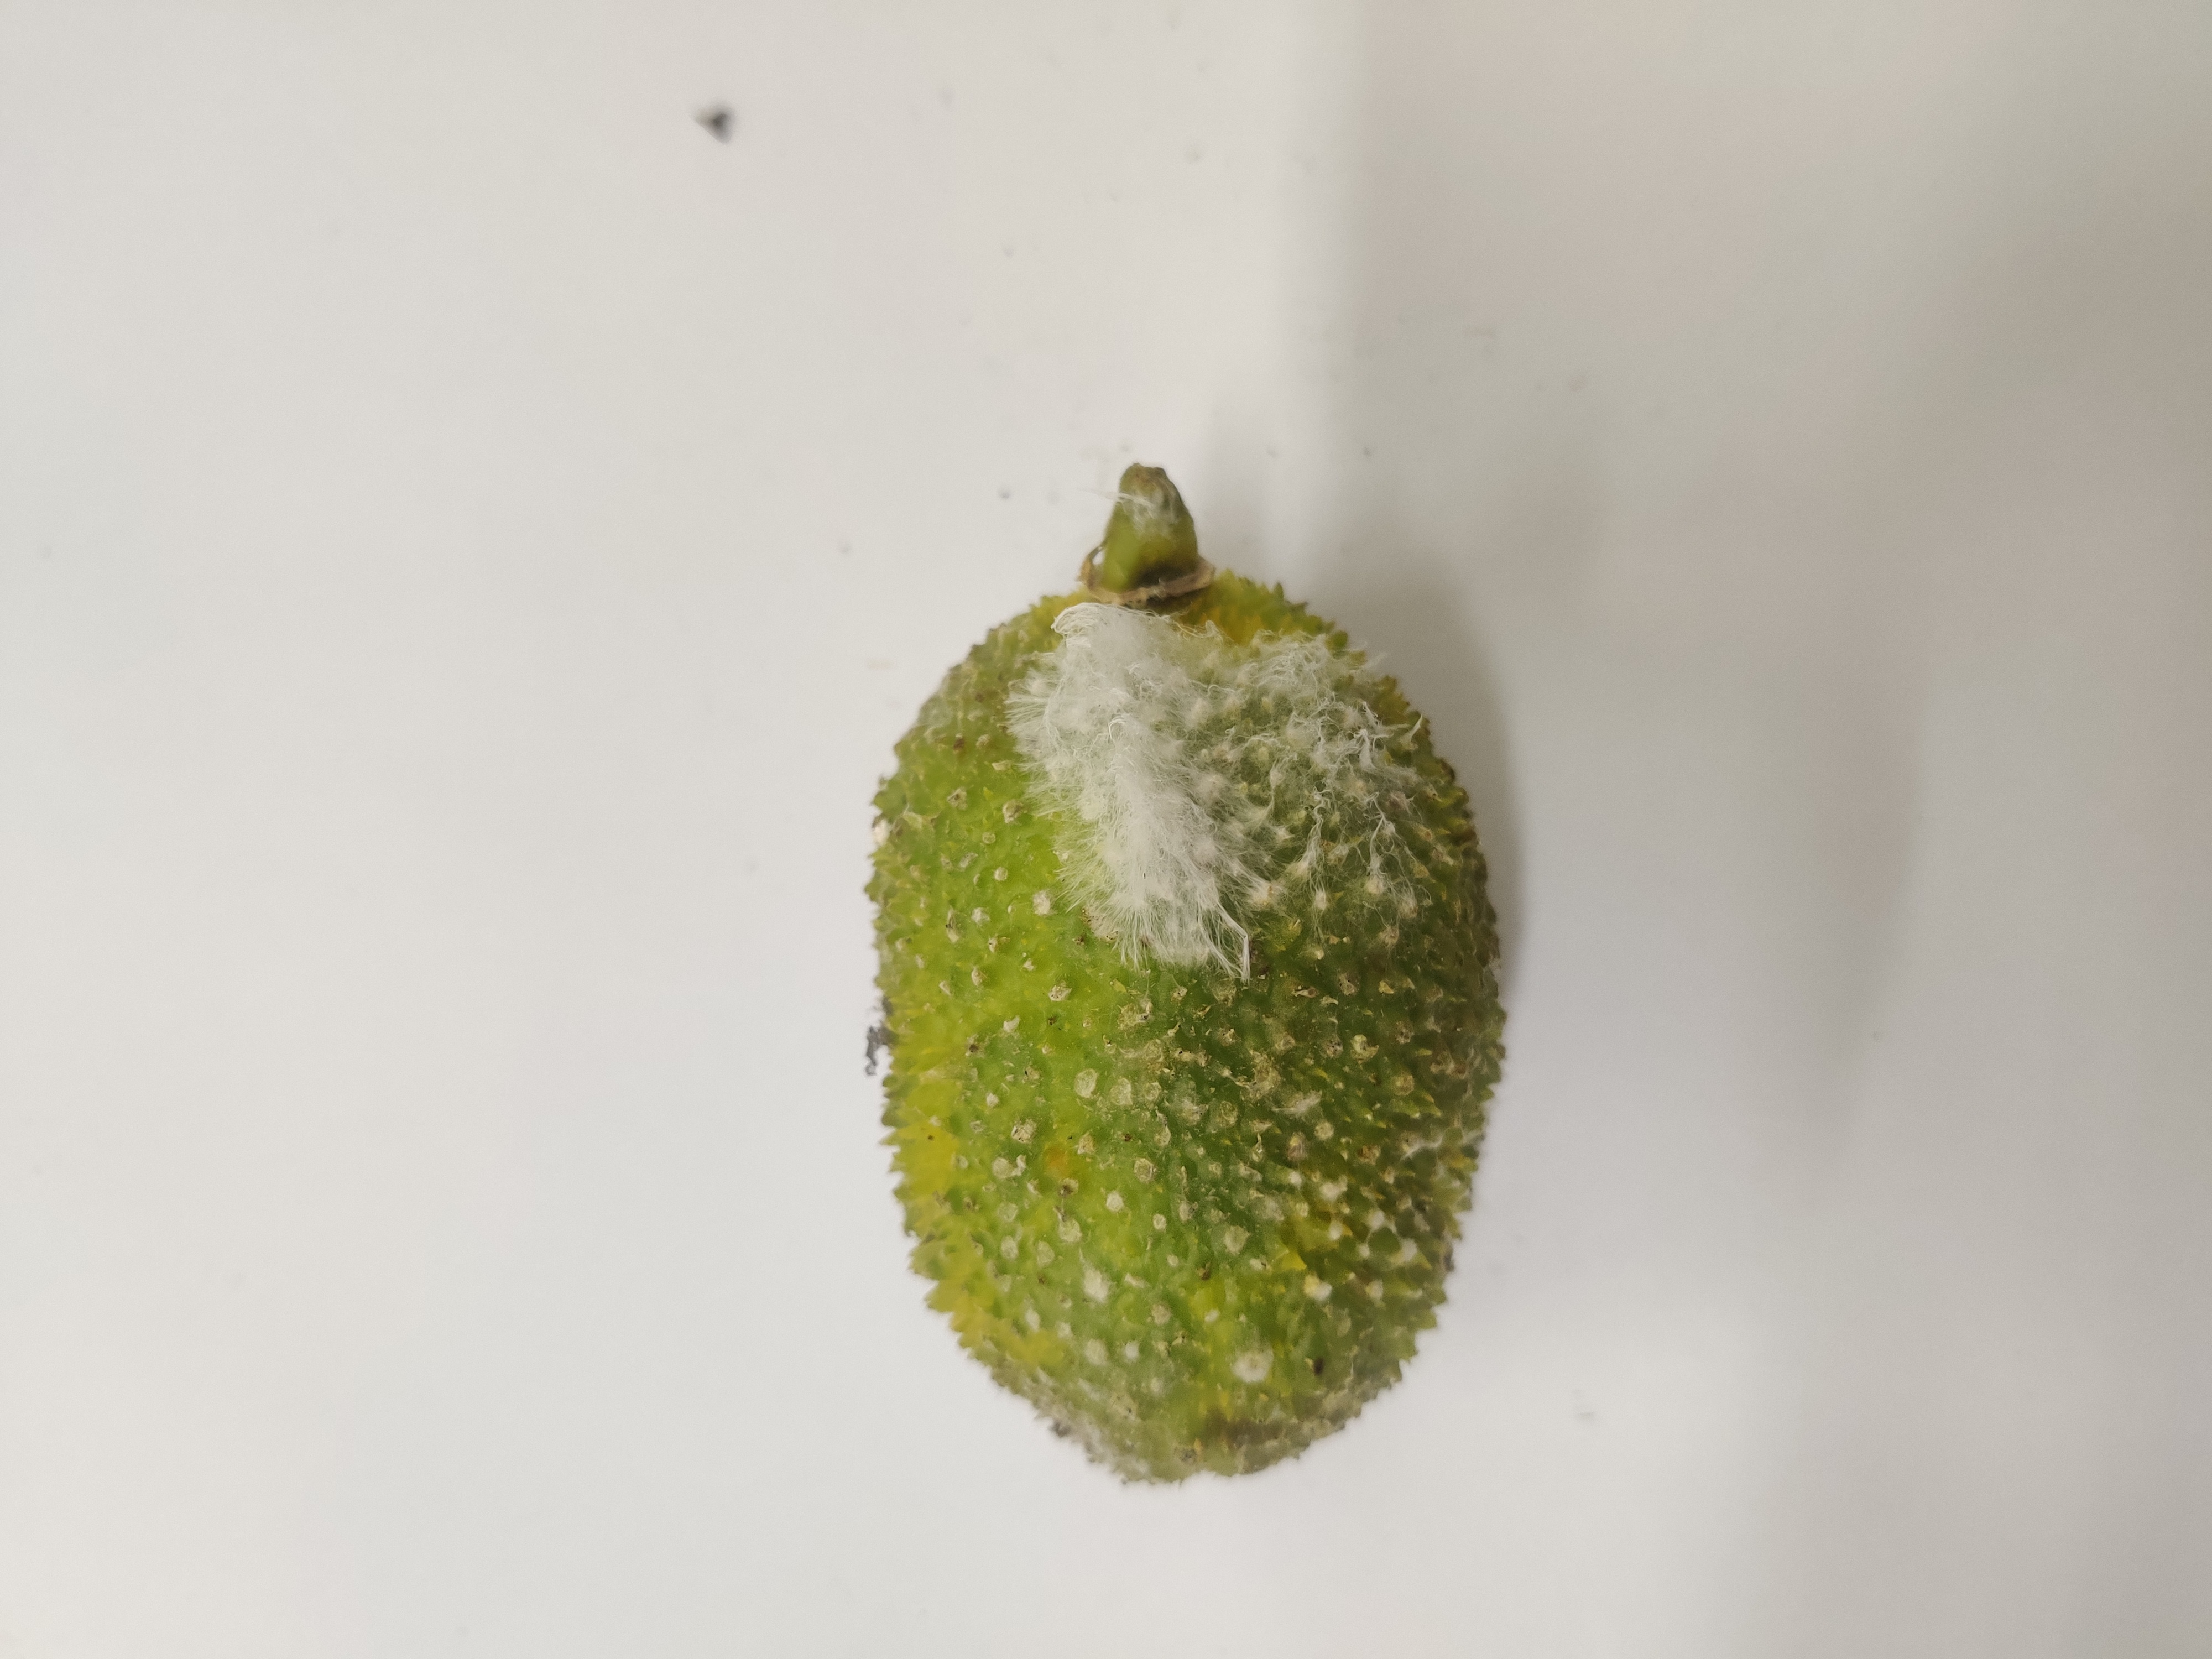
Crop: Spiny Gourd
Condition: Severely Damaged